Moss and Pentre railway station

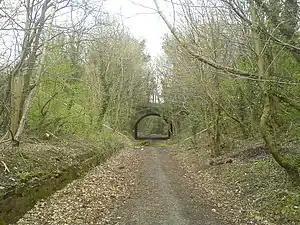
The site of the station in 2008

Moss & Pentre railway station was a station in Brynteg, Wrexham, Wales. The station was opened on 1 August 1889 and closed on 1 March 1917.